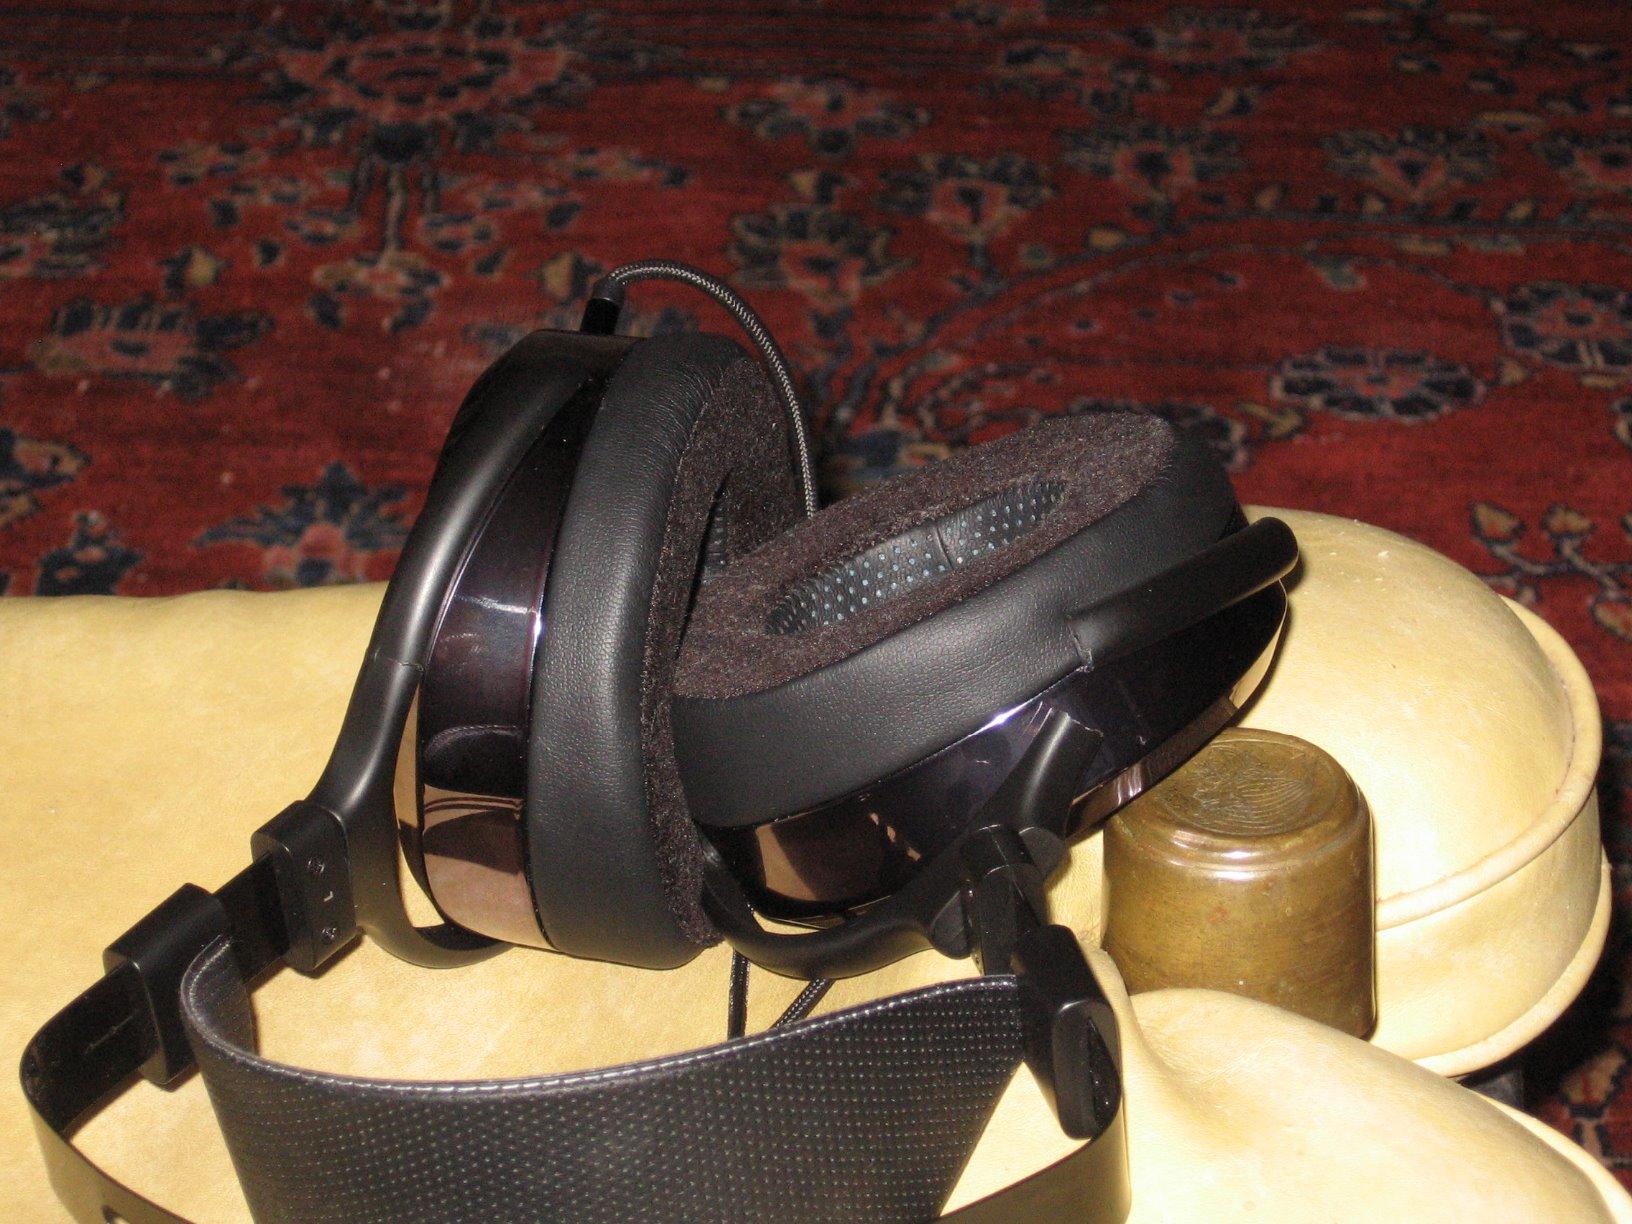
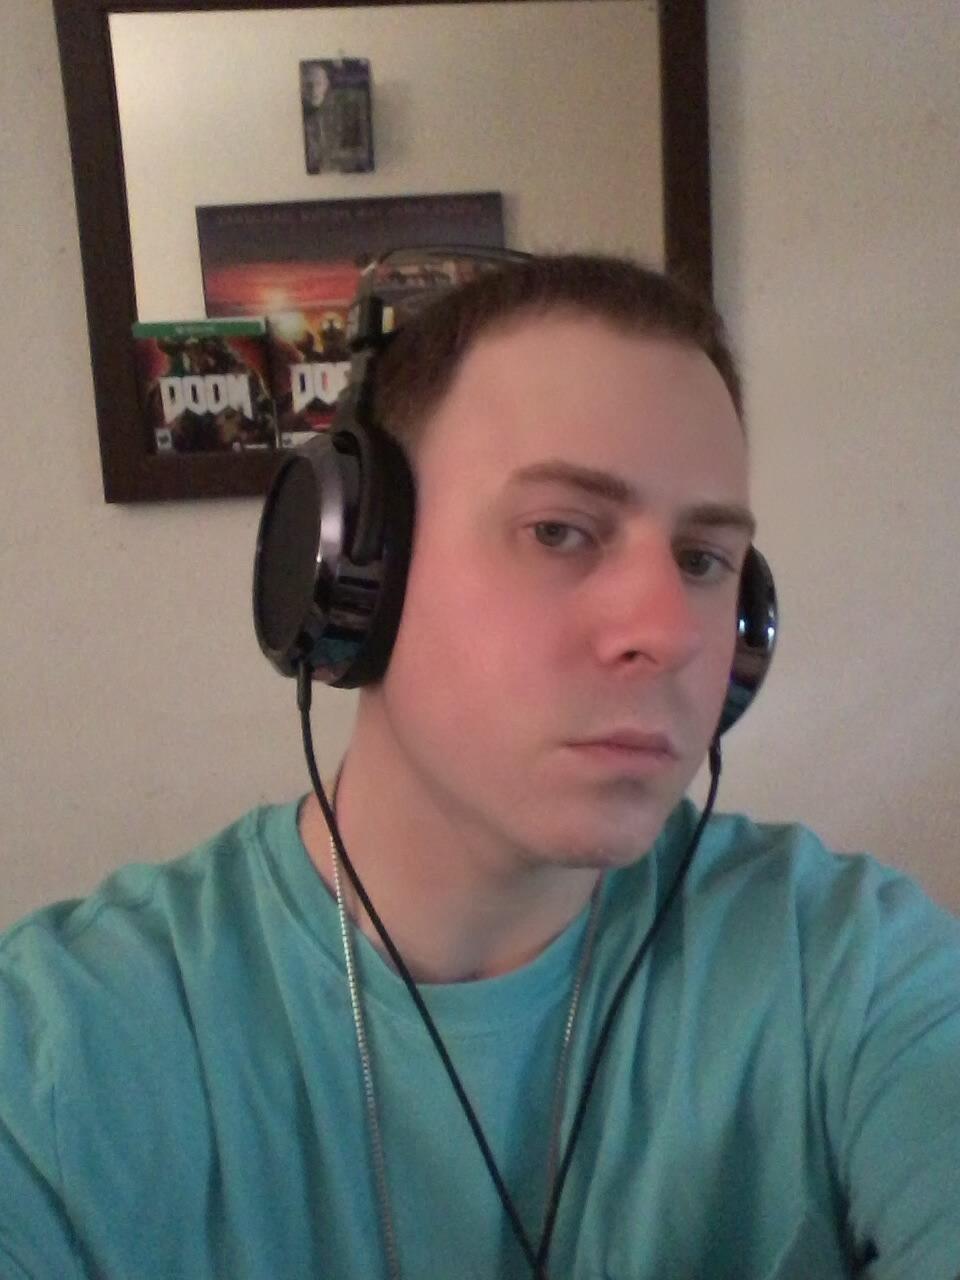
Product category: headphones
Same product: yes